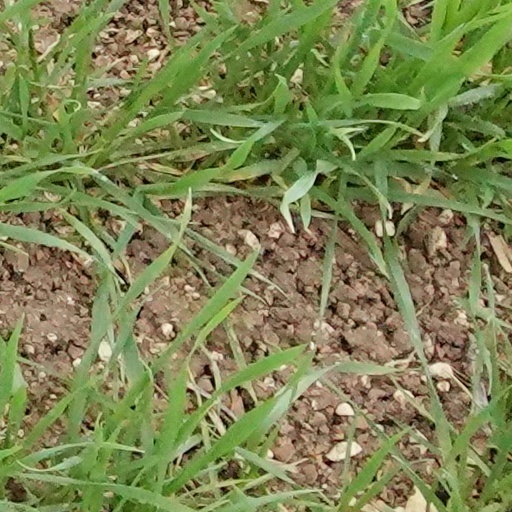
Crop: wheat